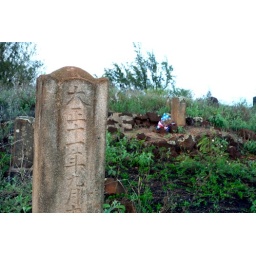
This photo came in handy when making green screen backgrounds for RRRC episode II